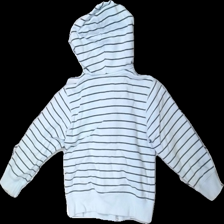
View: back
Type: Hoodie
Category: Children
Brand: Logg (H&M)
Colors: Blue, Brown
Material: 100% Cotton
Cut: Regular
Size: 116
Season: All
Damage: stain
Damage location: bottom right
Damage 2: stained
Damage 2 location: middle center
Damage 3: stains
Damage 3 location: bottom left
Price range: <50
Recommended usage: Export
Description: Blue hoodie with brown stripes, with a zipper